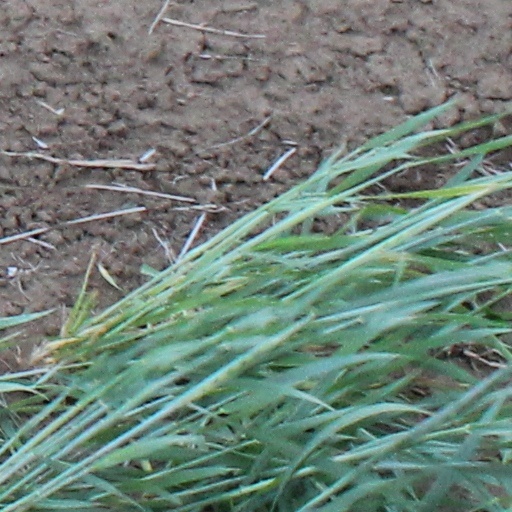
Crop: wheat